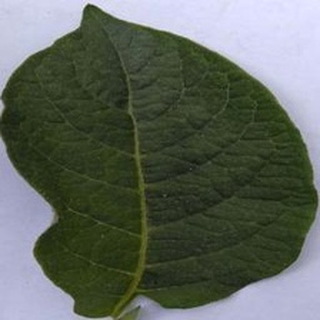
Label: healthy_potato